Dexter Lehtinen

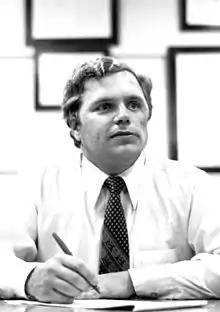
Lehtinen in 1980

Dexter Wayne Lehtinen (born March 23, 1946) is an American attorney, former politician, interim U.S. Attorney for south Florida, and a law instructor. He is the husband of former U.S. Congresswoman Ileana Ros-Lehtinen.